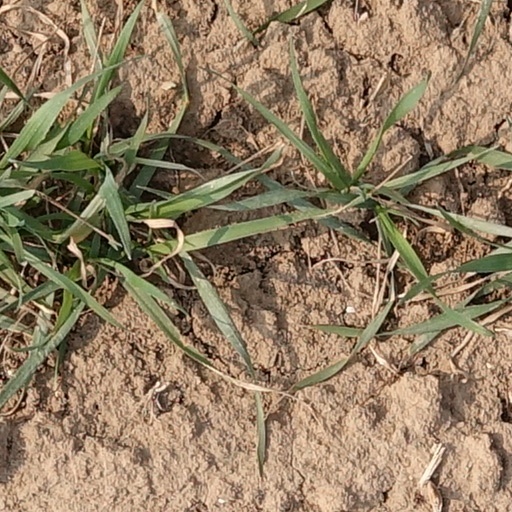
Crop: wheat